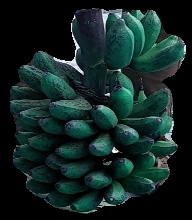
Variety: rasbale
Grade: grade3